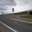
Label: road